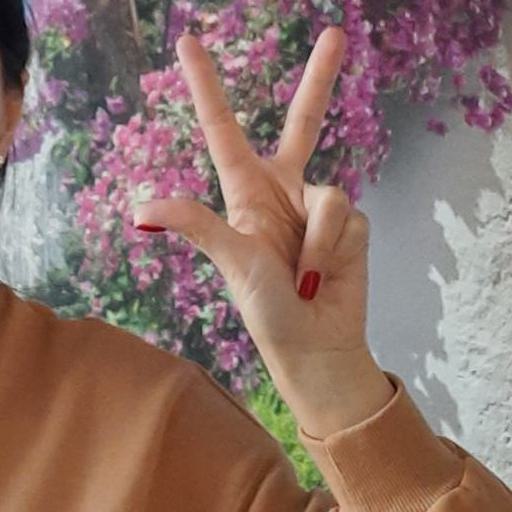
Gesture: three2